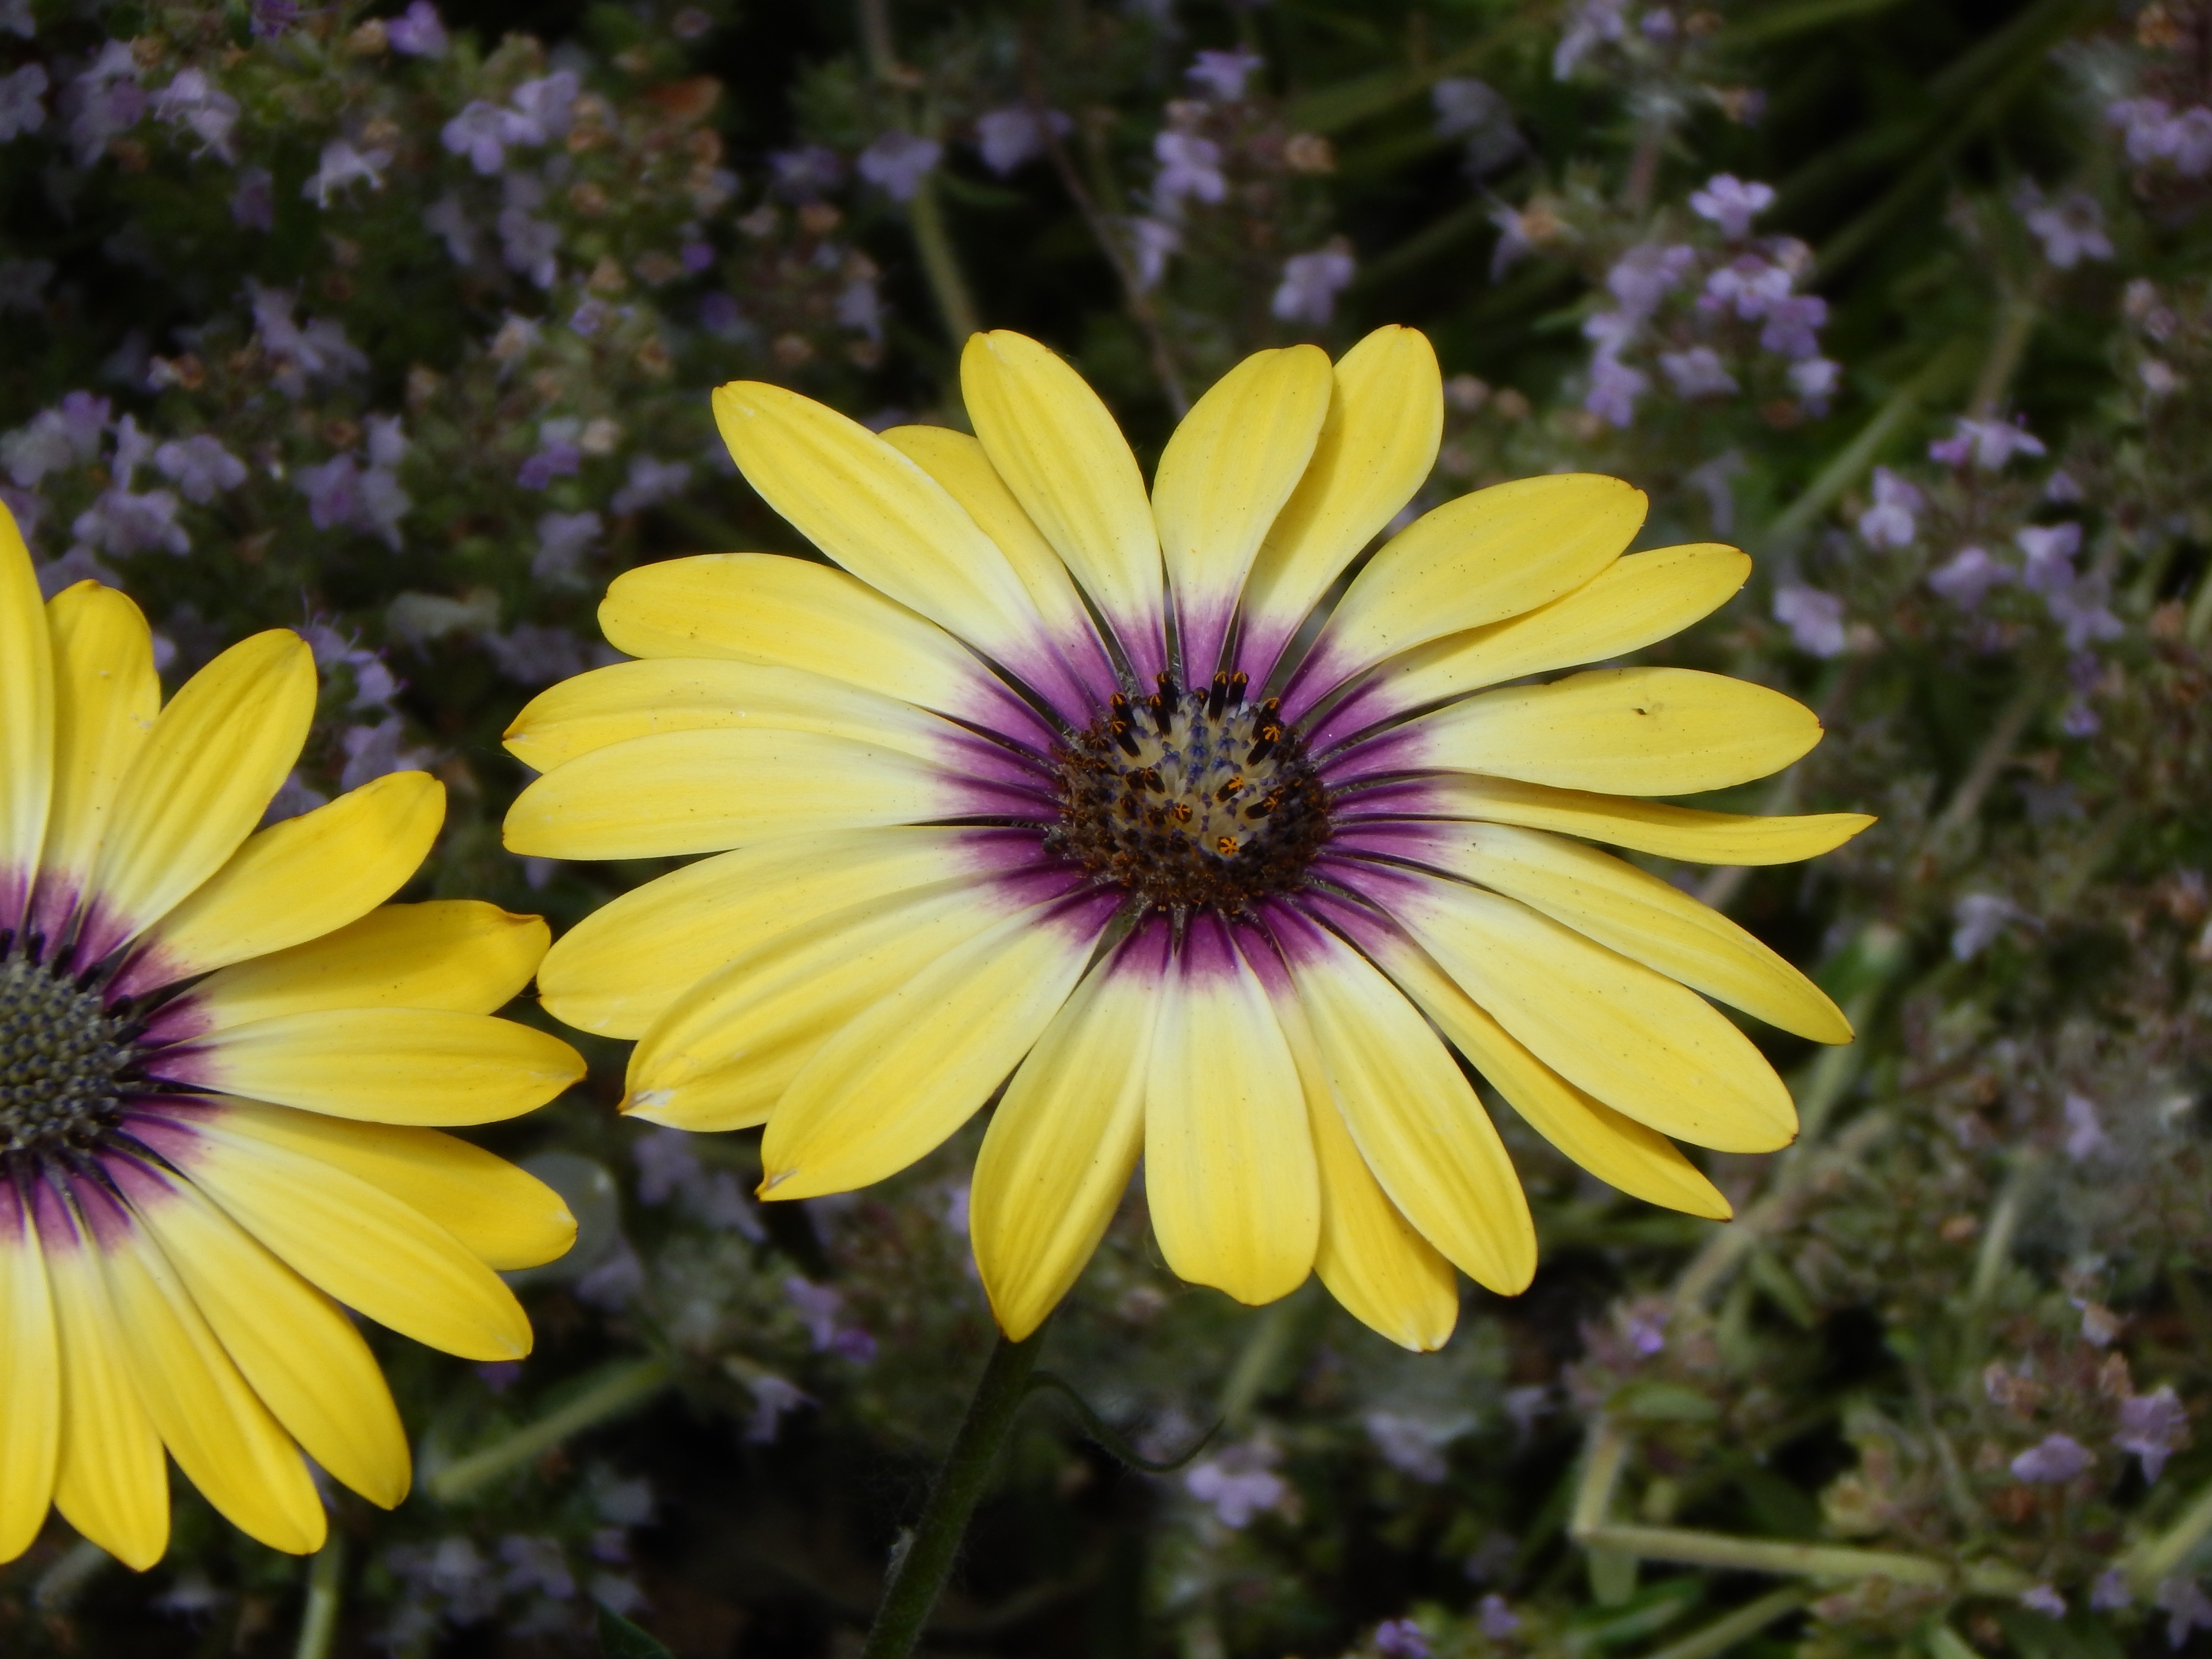
nature, blossom, plant, flower, petal, bloom, summer, daisy, spring, botany, blooming, yellow, garden, flora, wildflower, gardening, petals, macro photography, flowering plant, daisy family, annual plant, land plant